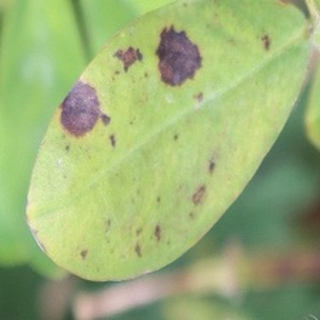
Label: groundnut_late_leaf_spot